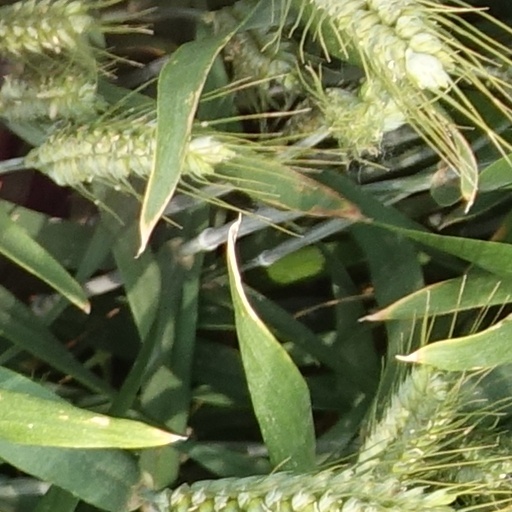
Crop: wheat